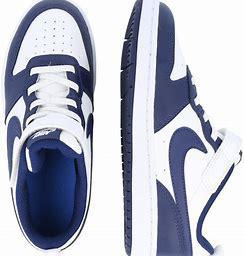
Brand: Nike
Model: Court Borough